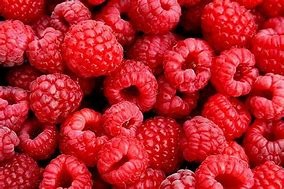
Label: raspberry